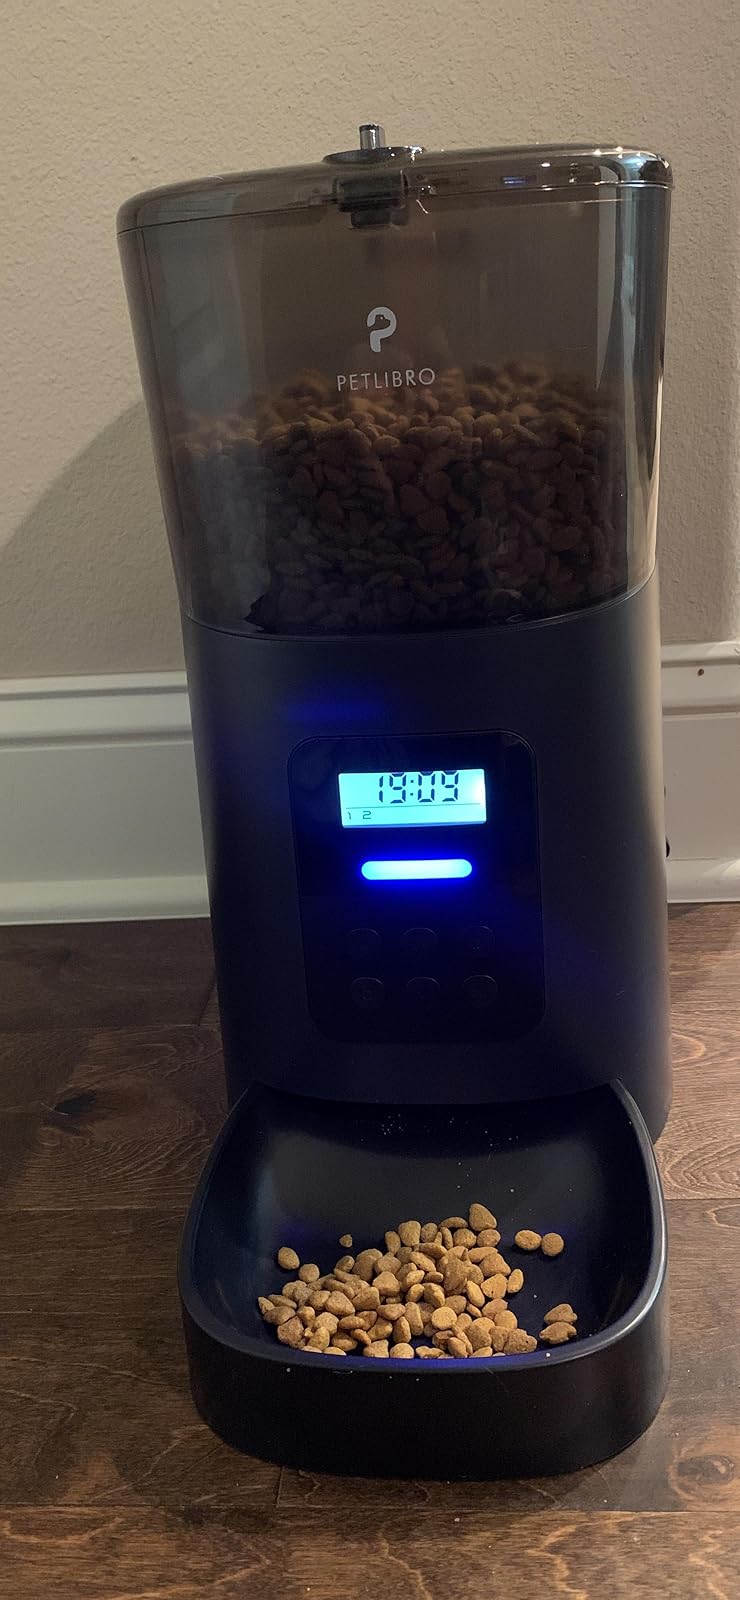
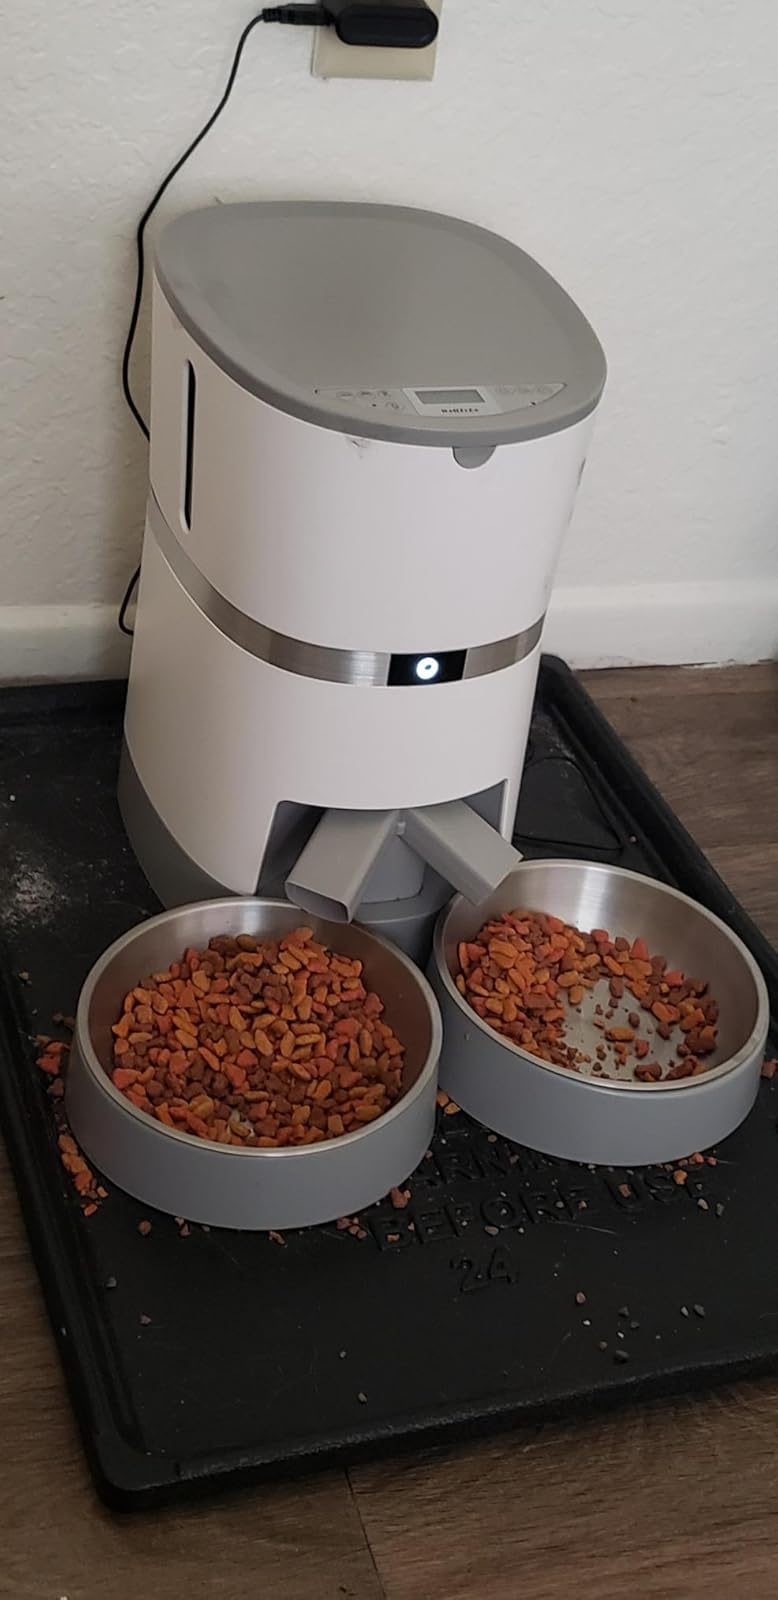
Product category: items_feeder
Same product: no